Taupō Volcanic Zone

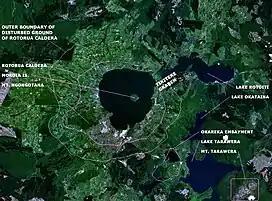
Satellite view of the Lake Rotorua Caldera. Mount Tarawera is in the lower right corner.

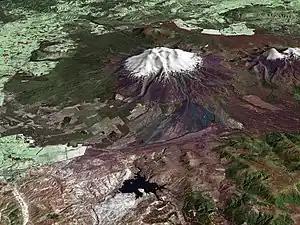
Composite satellite image of Mount Ruapehu

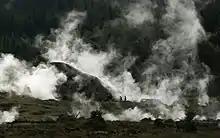
Craters of the Moon geothermal area

Rotorua, Ōkataina, Maroa, Taupō, Tongariro and Mangakino. The old zone almost certainly contains volcanoes in the Tauranga Volcanic Centre.